Barbara Cartland

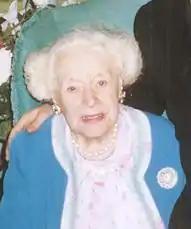
Barbara Cartland (last picture) taken at age 98

Cartland died in her sleep on 21 May 2000, at her residence, Camfield Place, near Hatfield, Hertfordshire at the age of 98. She had been suffering from ill health and dementia for six months beforehand, and was subsequently bedridden and sequestered. Both of her sons, Ian and Glen McCorquodale, were present at her bedside when she died. Shortly afterwards, Cartland's daughter from her first marriage, Raine, travelled to the family home.